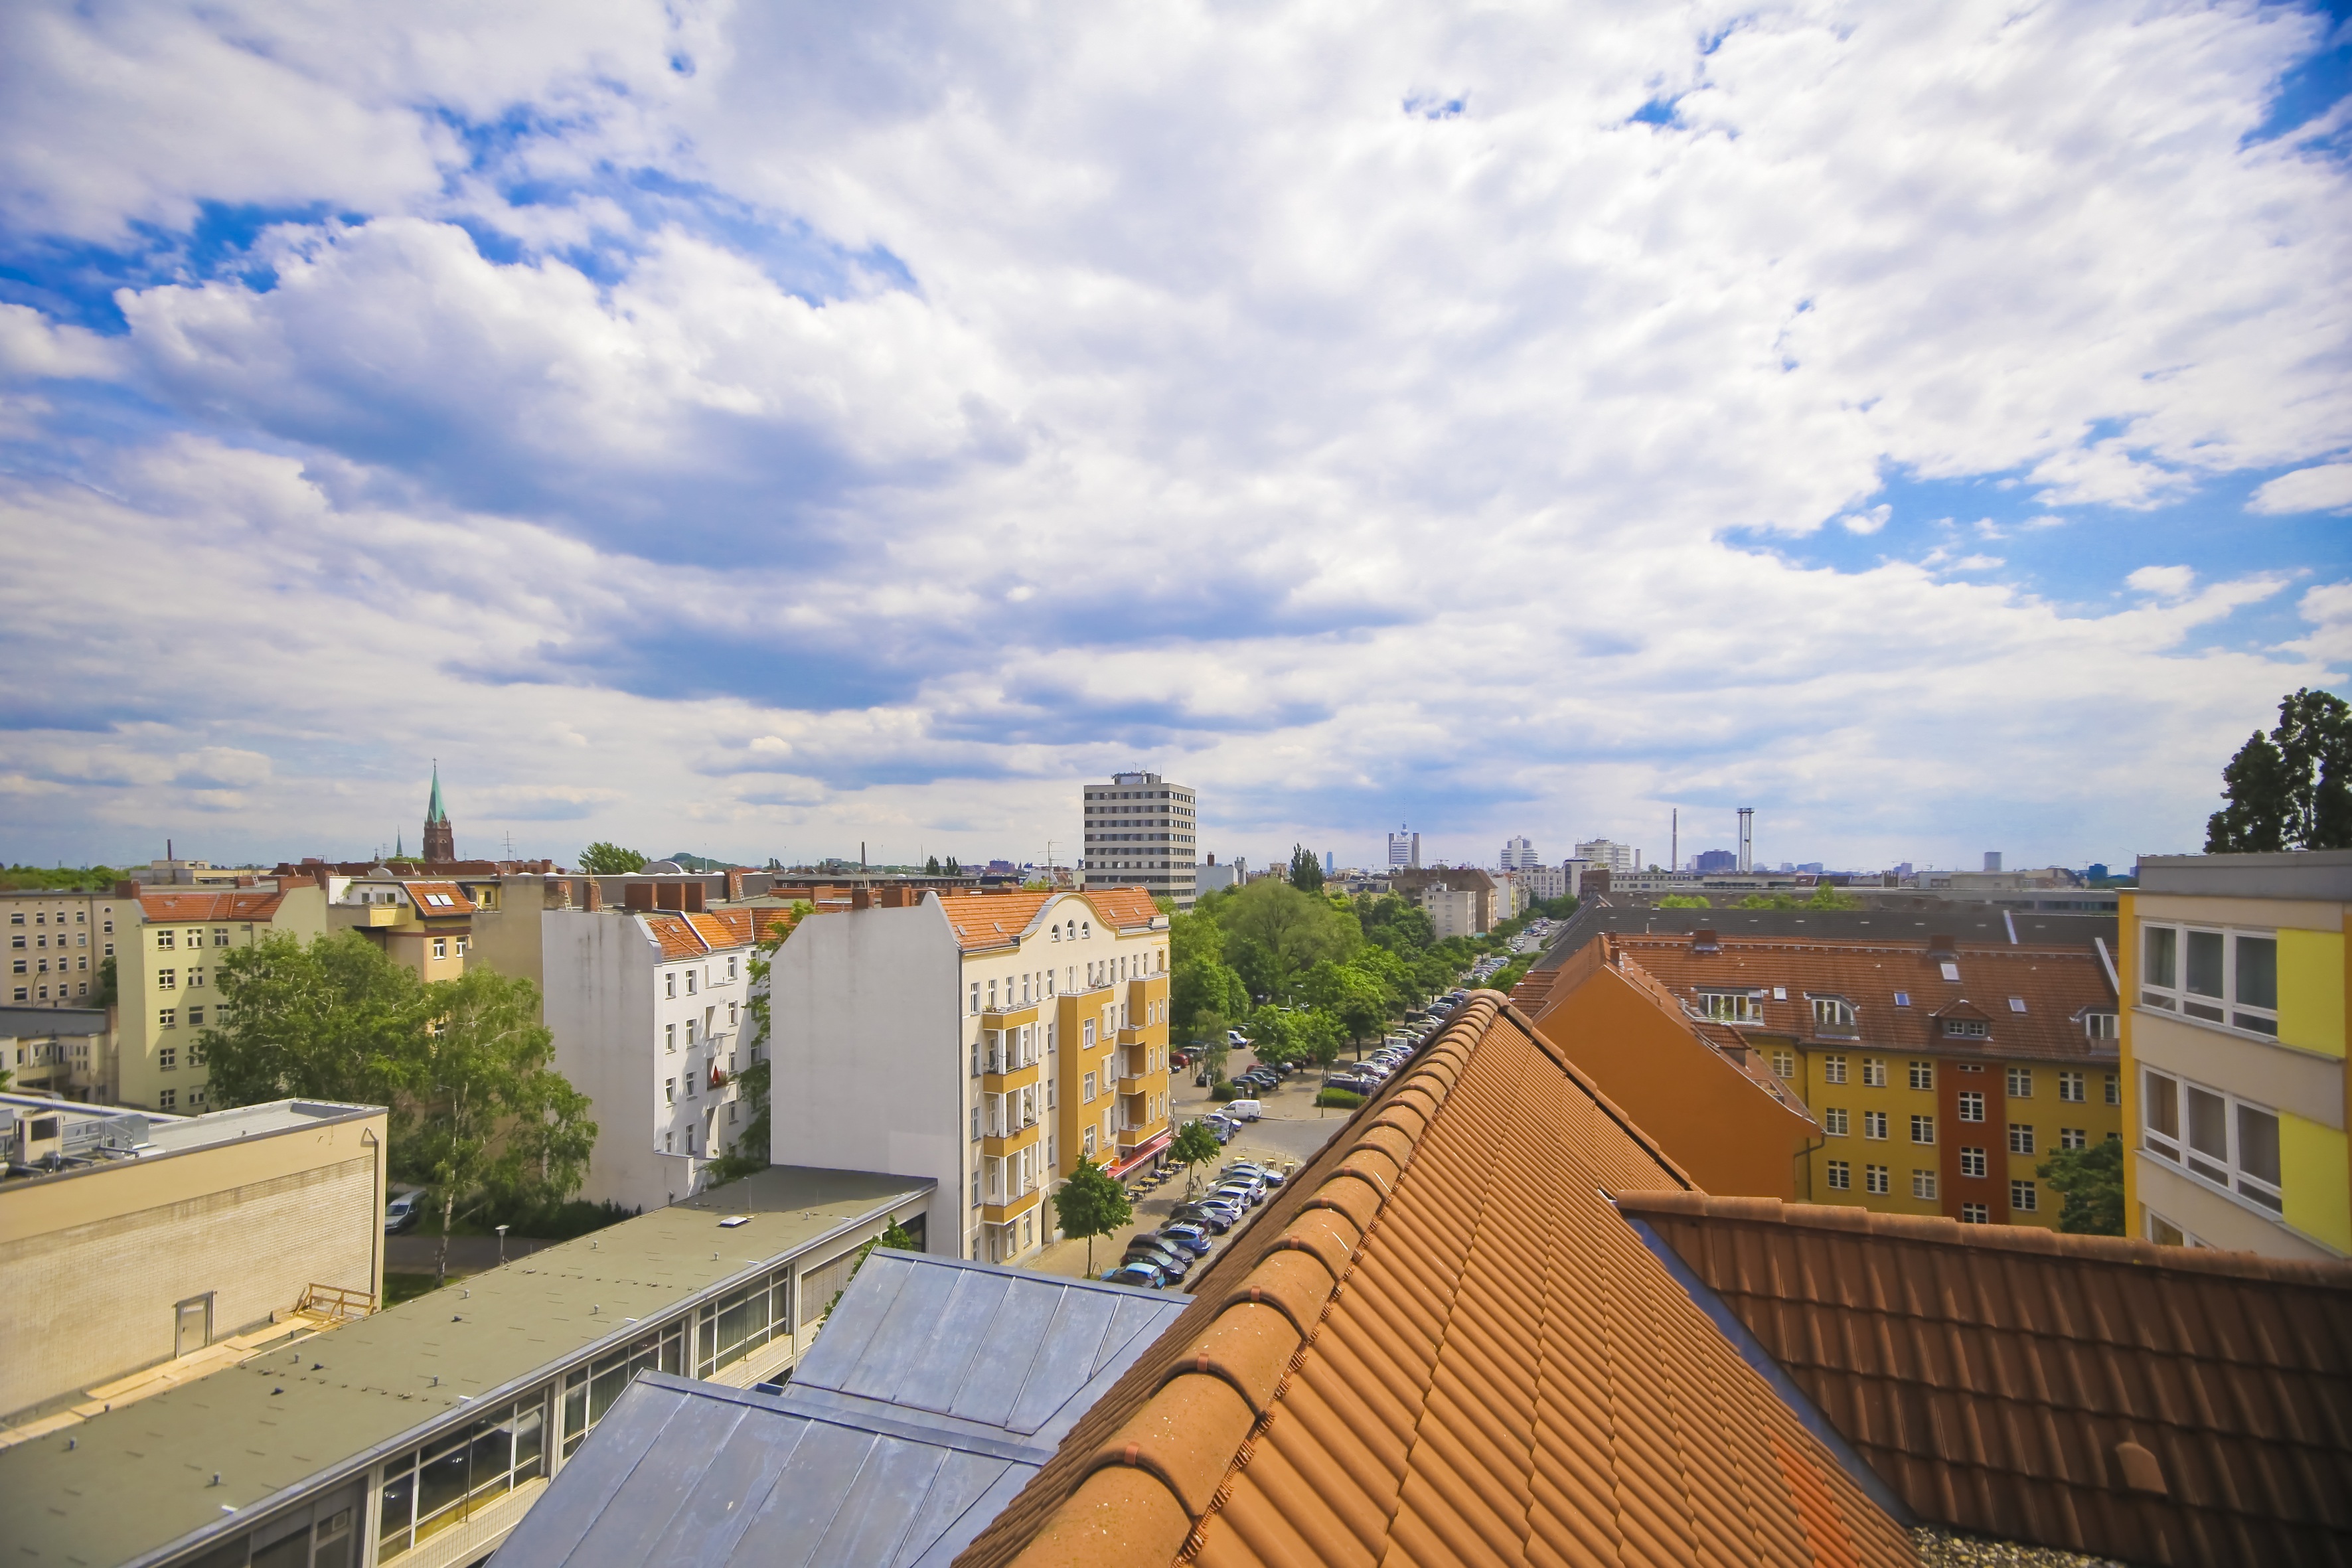
architecture, sky, skyline, city, cityscape, downtown, waterway, tower block, capital, hotel, berlin, neighbourhood, berlin center, urban area, residential area, human settlement